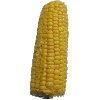
Label: corn